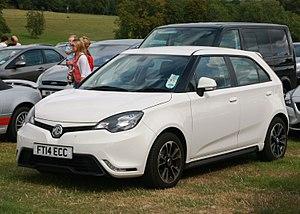
La MG 3 est une automobile construite par MG Motor